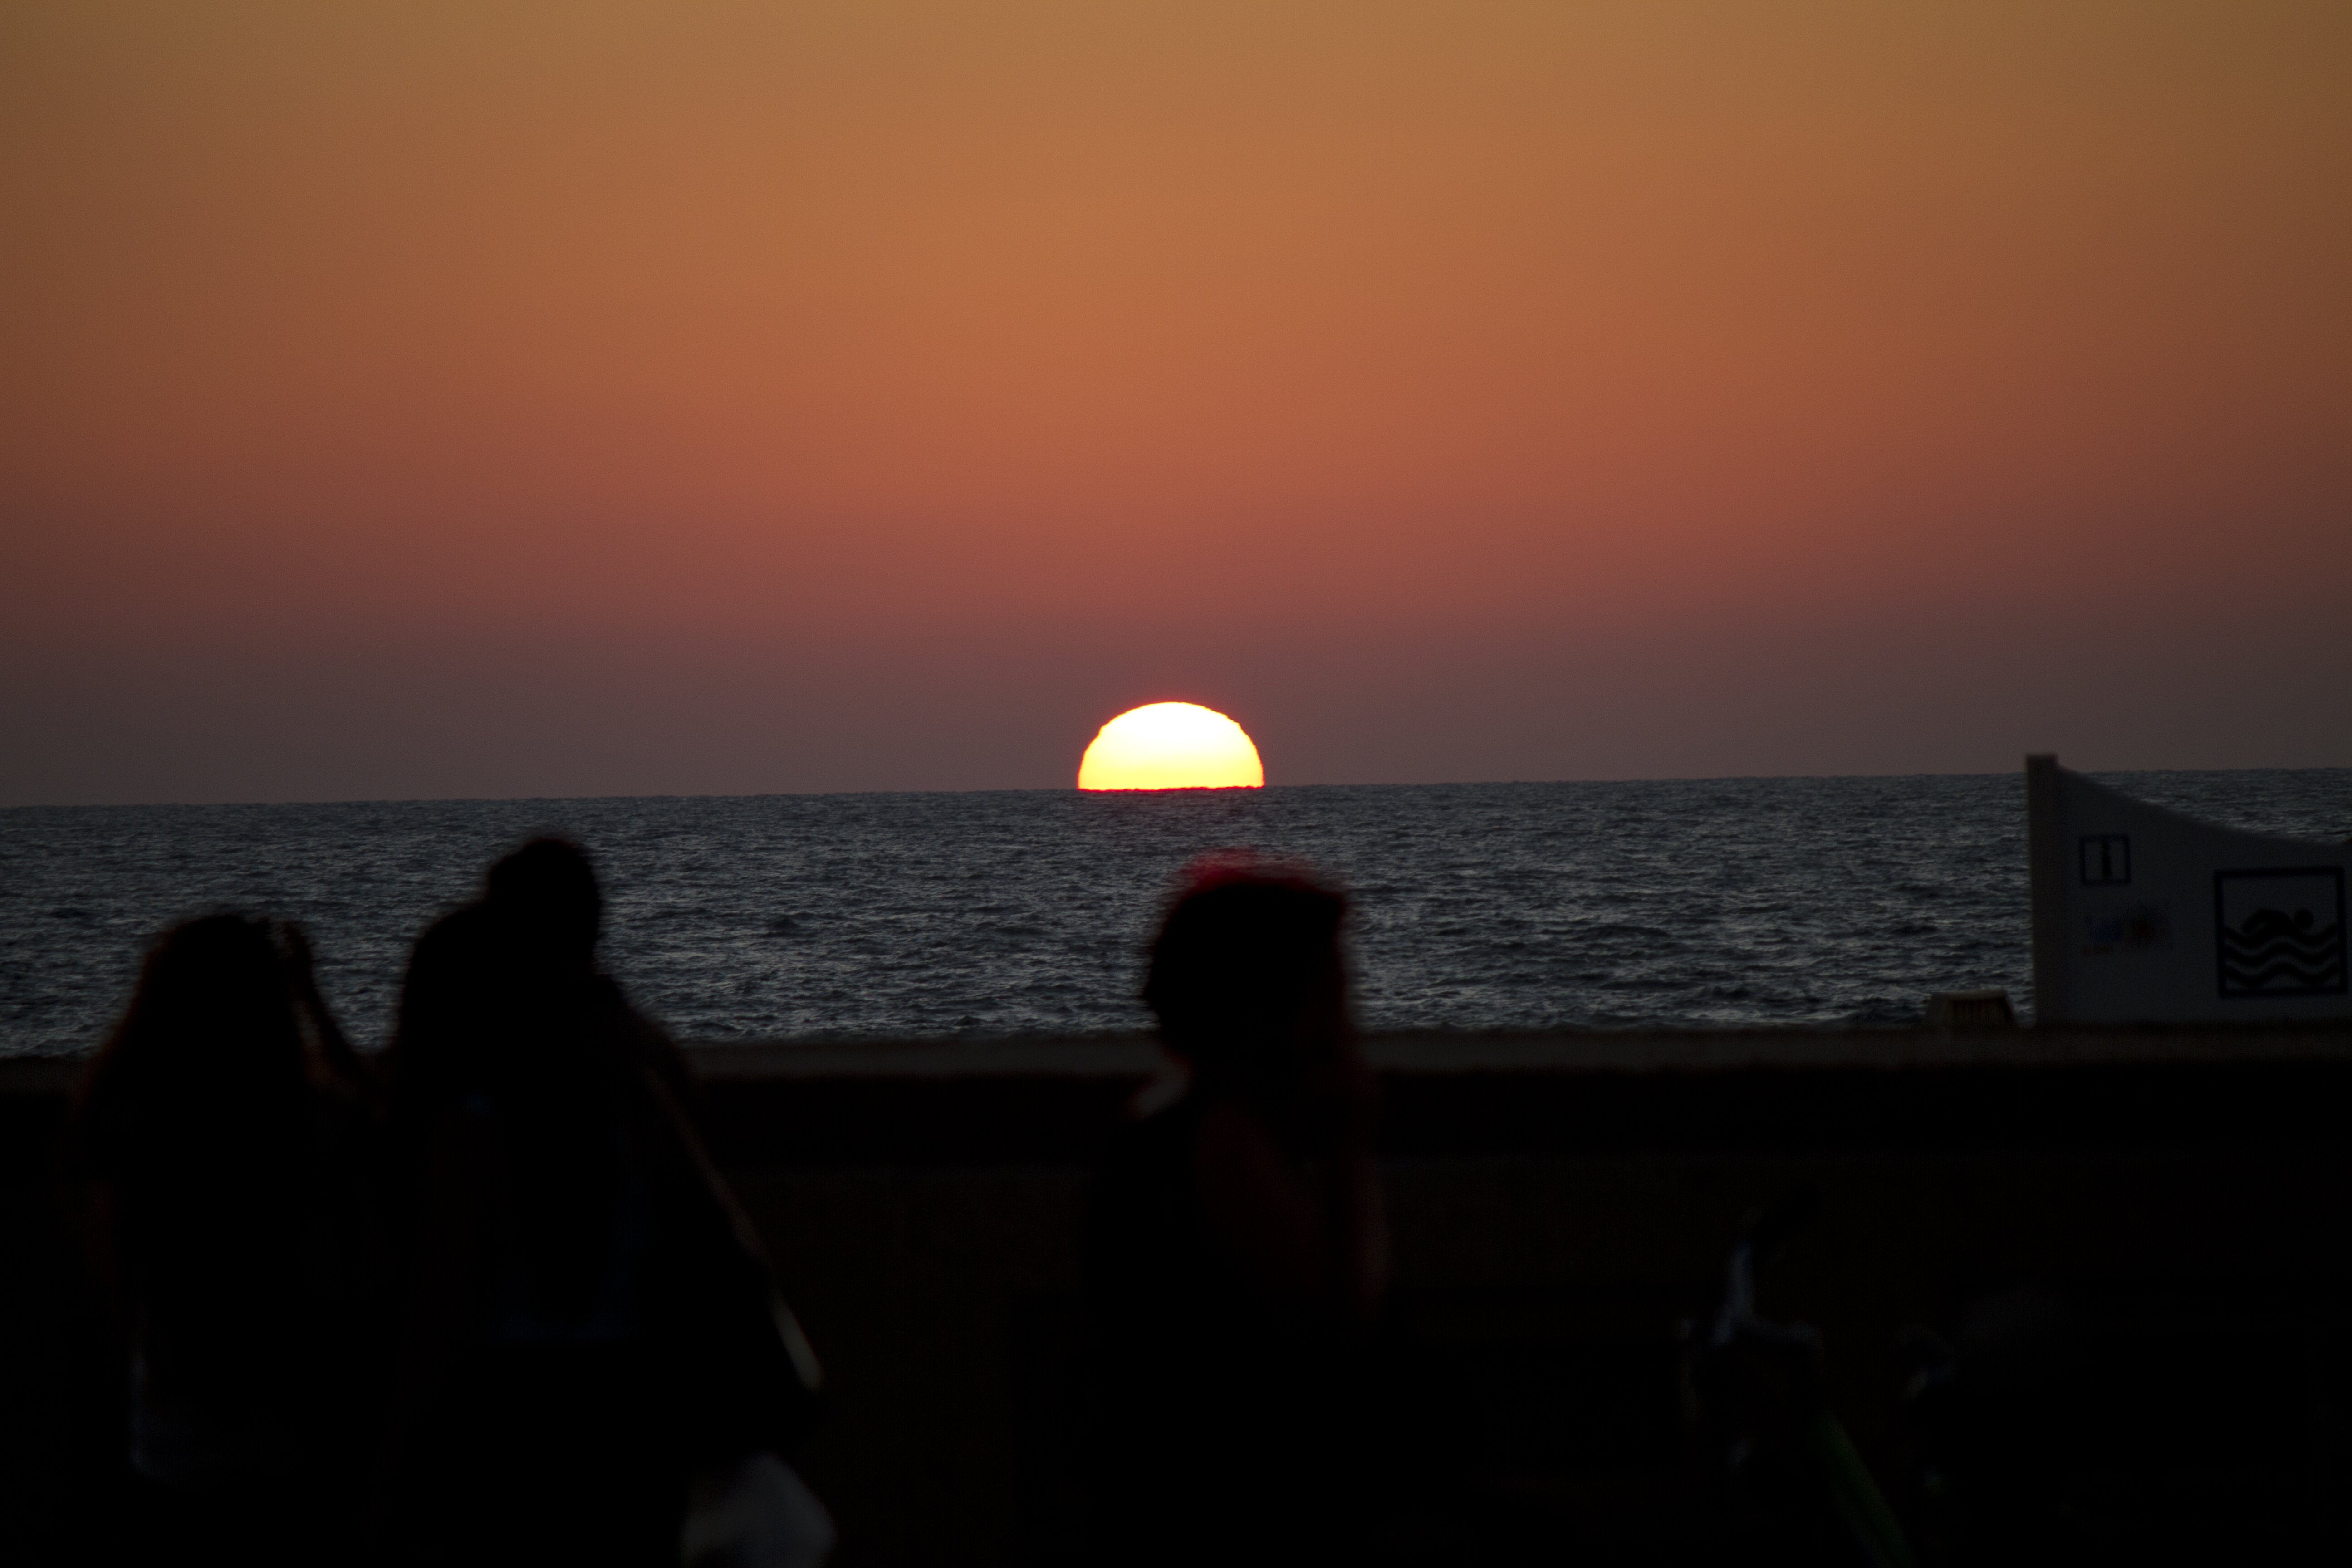
sunset, tel aviv, israel, ocean, reflections, water, sky, afterglow, dusk, body of water, cloud, sunlight, tree, astronomical object, coastal and oceanic landforms, sunrise, beach, red sky at morning, horizon, People on beach, sun, landscape, leisure, calm, heat, travel, wind wave, event, fun, shore, dawn, coast, wave, lake, evening, sound, sitting, tropics, backlighting, vacation, rock, sea, tourism, sand, reflection